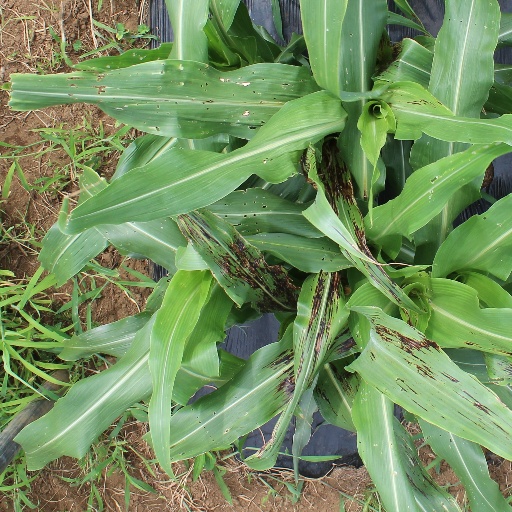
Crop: sorghum